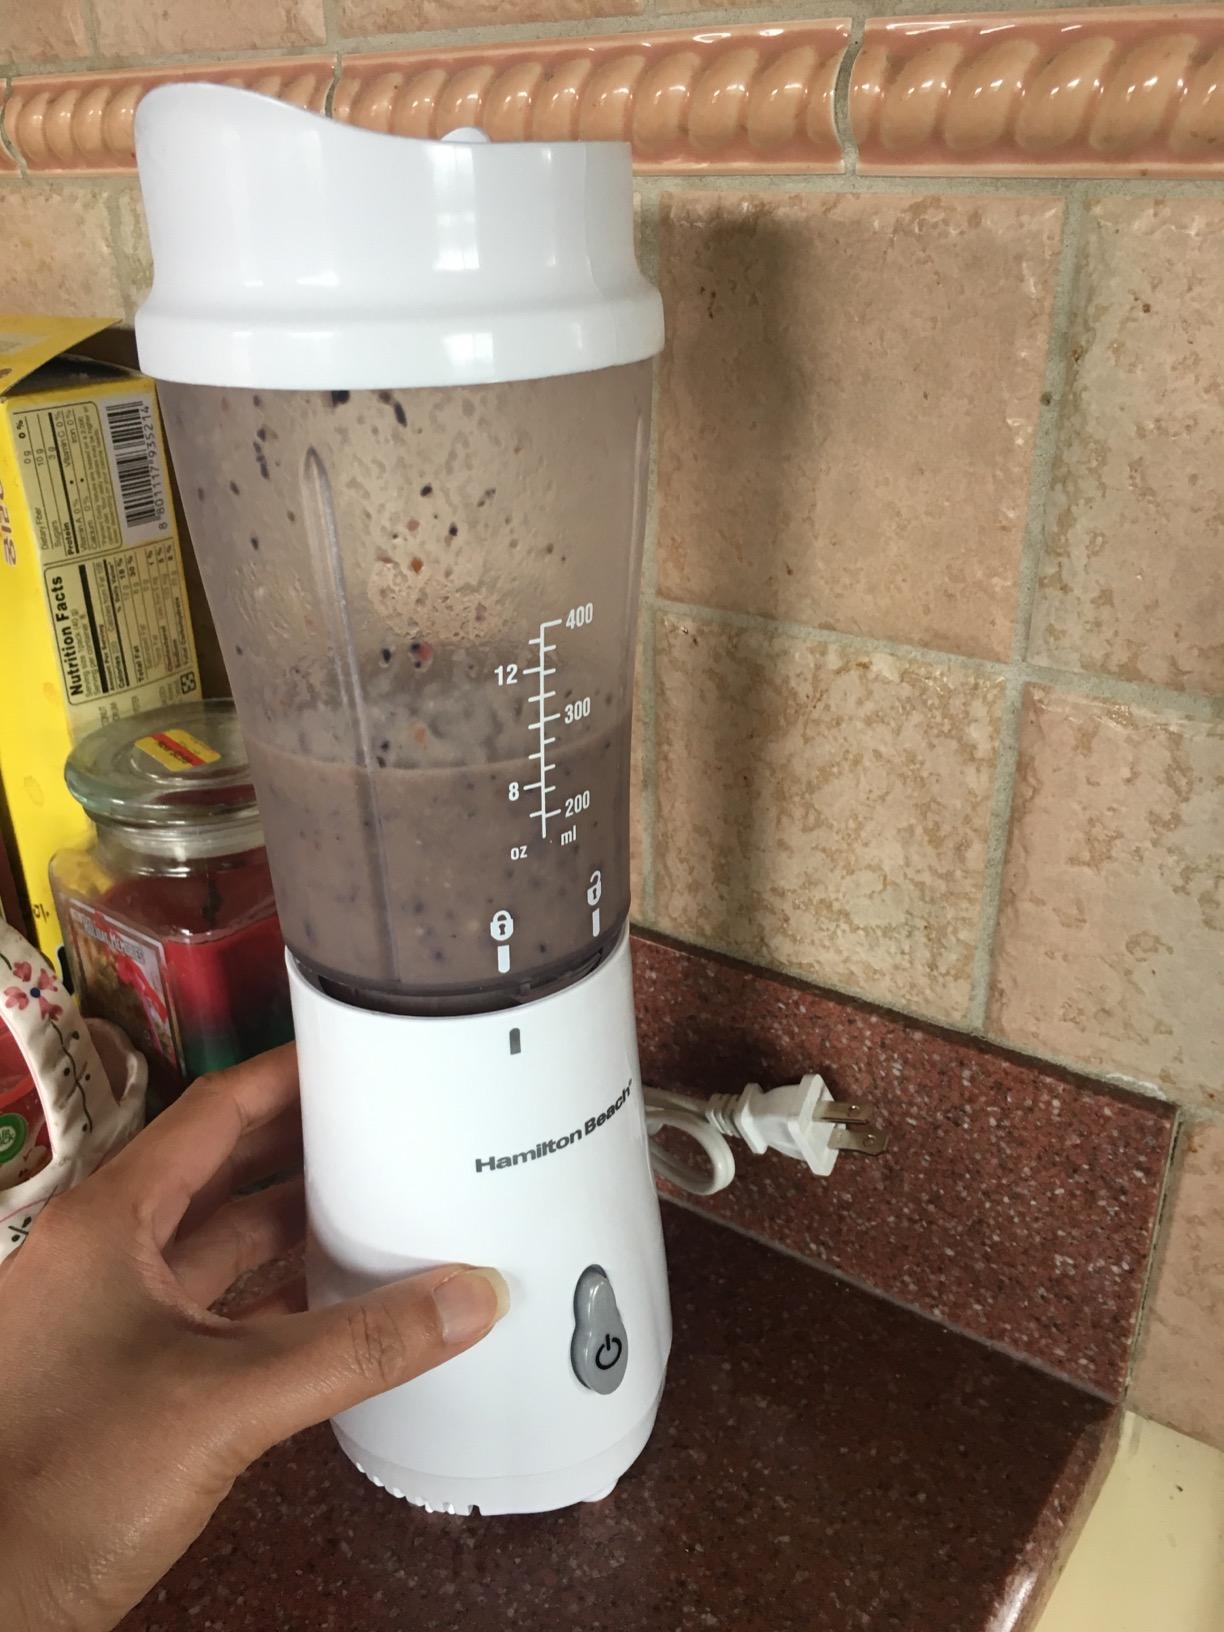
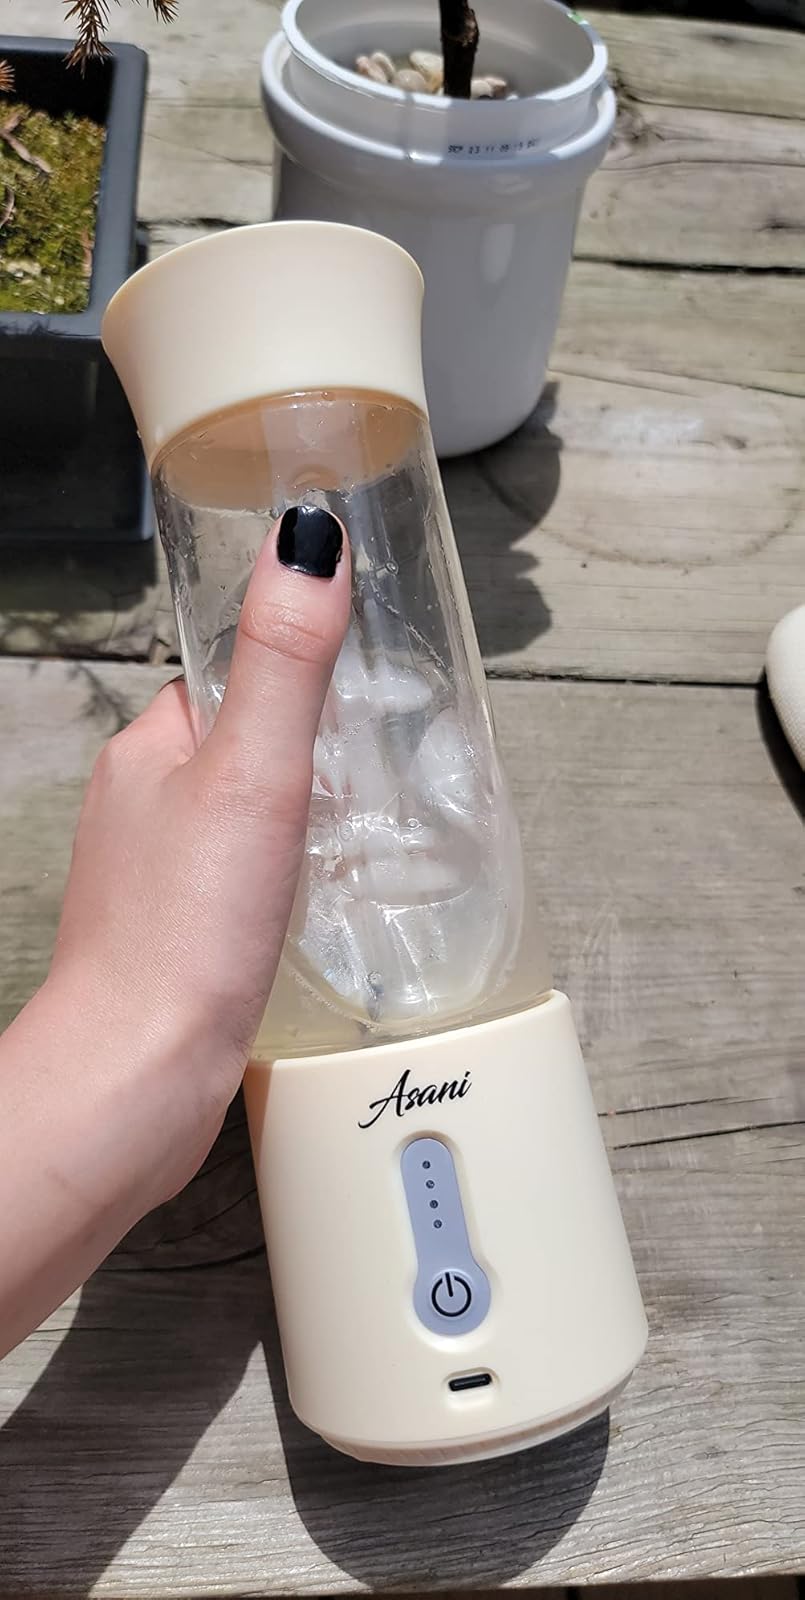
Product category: items_blender
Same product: no